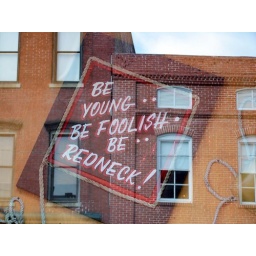
sign in the window of a bar.